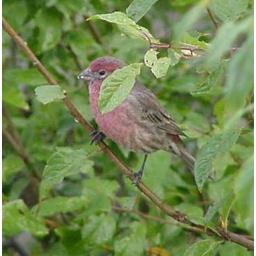
After a good meal this male is waiting for his turn in the bird bath.